Yucca Mountain nuclear waste repository

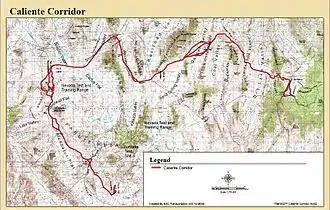
The proposed transportation route of spent nuclear fuel through Nevada

Within Nevada, the planned primary mode of transportation was via rail through the Caliente Corridor. This corridor starts in Caliente, Nevada, traveling along the northern and western borders of the Nevada Test Site for approximately . It then turns south.